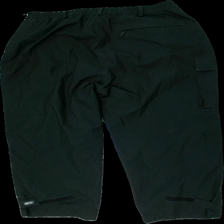
View: back
Type: Outerwear
Category: Unisex
Brand: Fjällräven
Colors: Black
Material: 100% Polyester
Cut: Regular
Size: XL
Season: All
Trend: 90s
Stains: Minor
Price range: 100-150
Recommended usage: Reuse